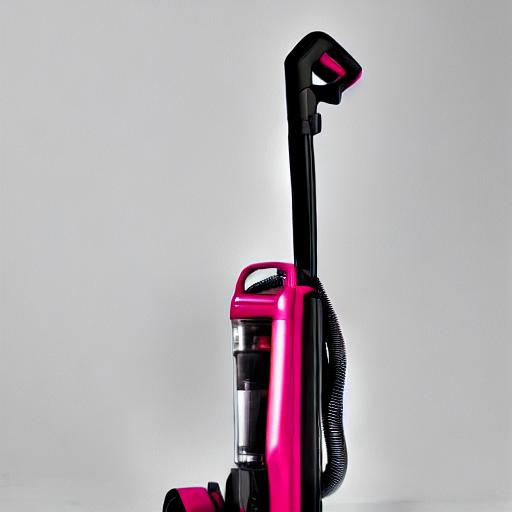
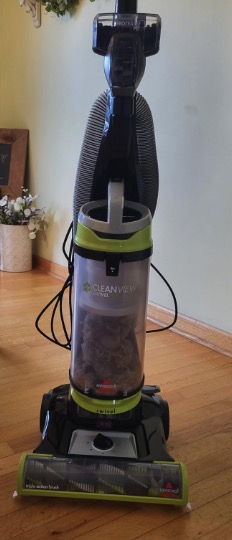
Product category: items_vacuum
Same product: no